Butterfingers (Malaysian band)

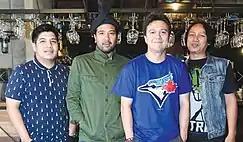
Butter's in 2016, From left: Kadak, Loque, Emmet and Loko

After returning from Boston, Loque started a new project called monoloQue. Loque was reported to have said that he has no interest reforming Butterfingers in a recent interview: